Sky position (RA, Dec in degrees): 180.817, 8.863
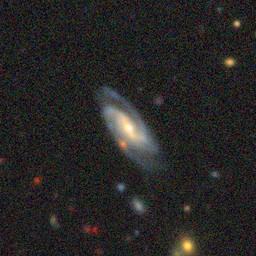
Galaxy morphology: Barred Spiral Galaxies